Monthly Girls' Nozaki-kun

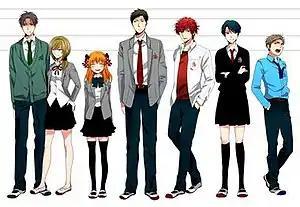
The major characters of the series. From left to right: Wakamatsu, Seo, Sakura, Nozaki, Mikoshiba, Kashima and Hori.

Izumi Tsubaki began serializing the manga in Square Enix's online magazine "Gangan Online" on August 25, 2011. As of August 2024, the series has been collected into sixteen "tankōbon" volumes. Apart from the comics, an official fanbook and an anthology manga (containing stories by Satsuki Yoshino ("Barakamon"), Yasunobu Yamauchi ("Daily Lives of High School Boys"), Tachibana Higuchi ("Gakuen Alice"), Shigeru Takao, and Dan Ichikawa) have also been published, both on August 22, 2014. North American publisher Yen Press announced that they had licensed the series at Sakura-Con in April 2015. Individual chapters are called "issues".